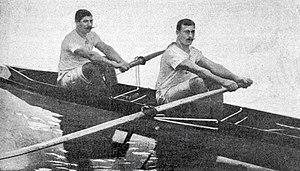
Lucien Martinet et René Waleff, de la société nautique de la Marne, champions de la Fédération parisienne en 1899.
Lucien Martinet est un rameur français né en 1878.
René Waleff est un rameur français né le 30 novembre 1874 à Genève et mort le 31 mars 1961 à Jouarre. Il était membre de la Société Nautique de la Marne.